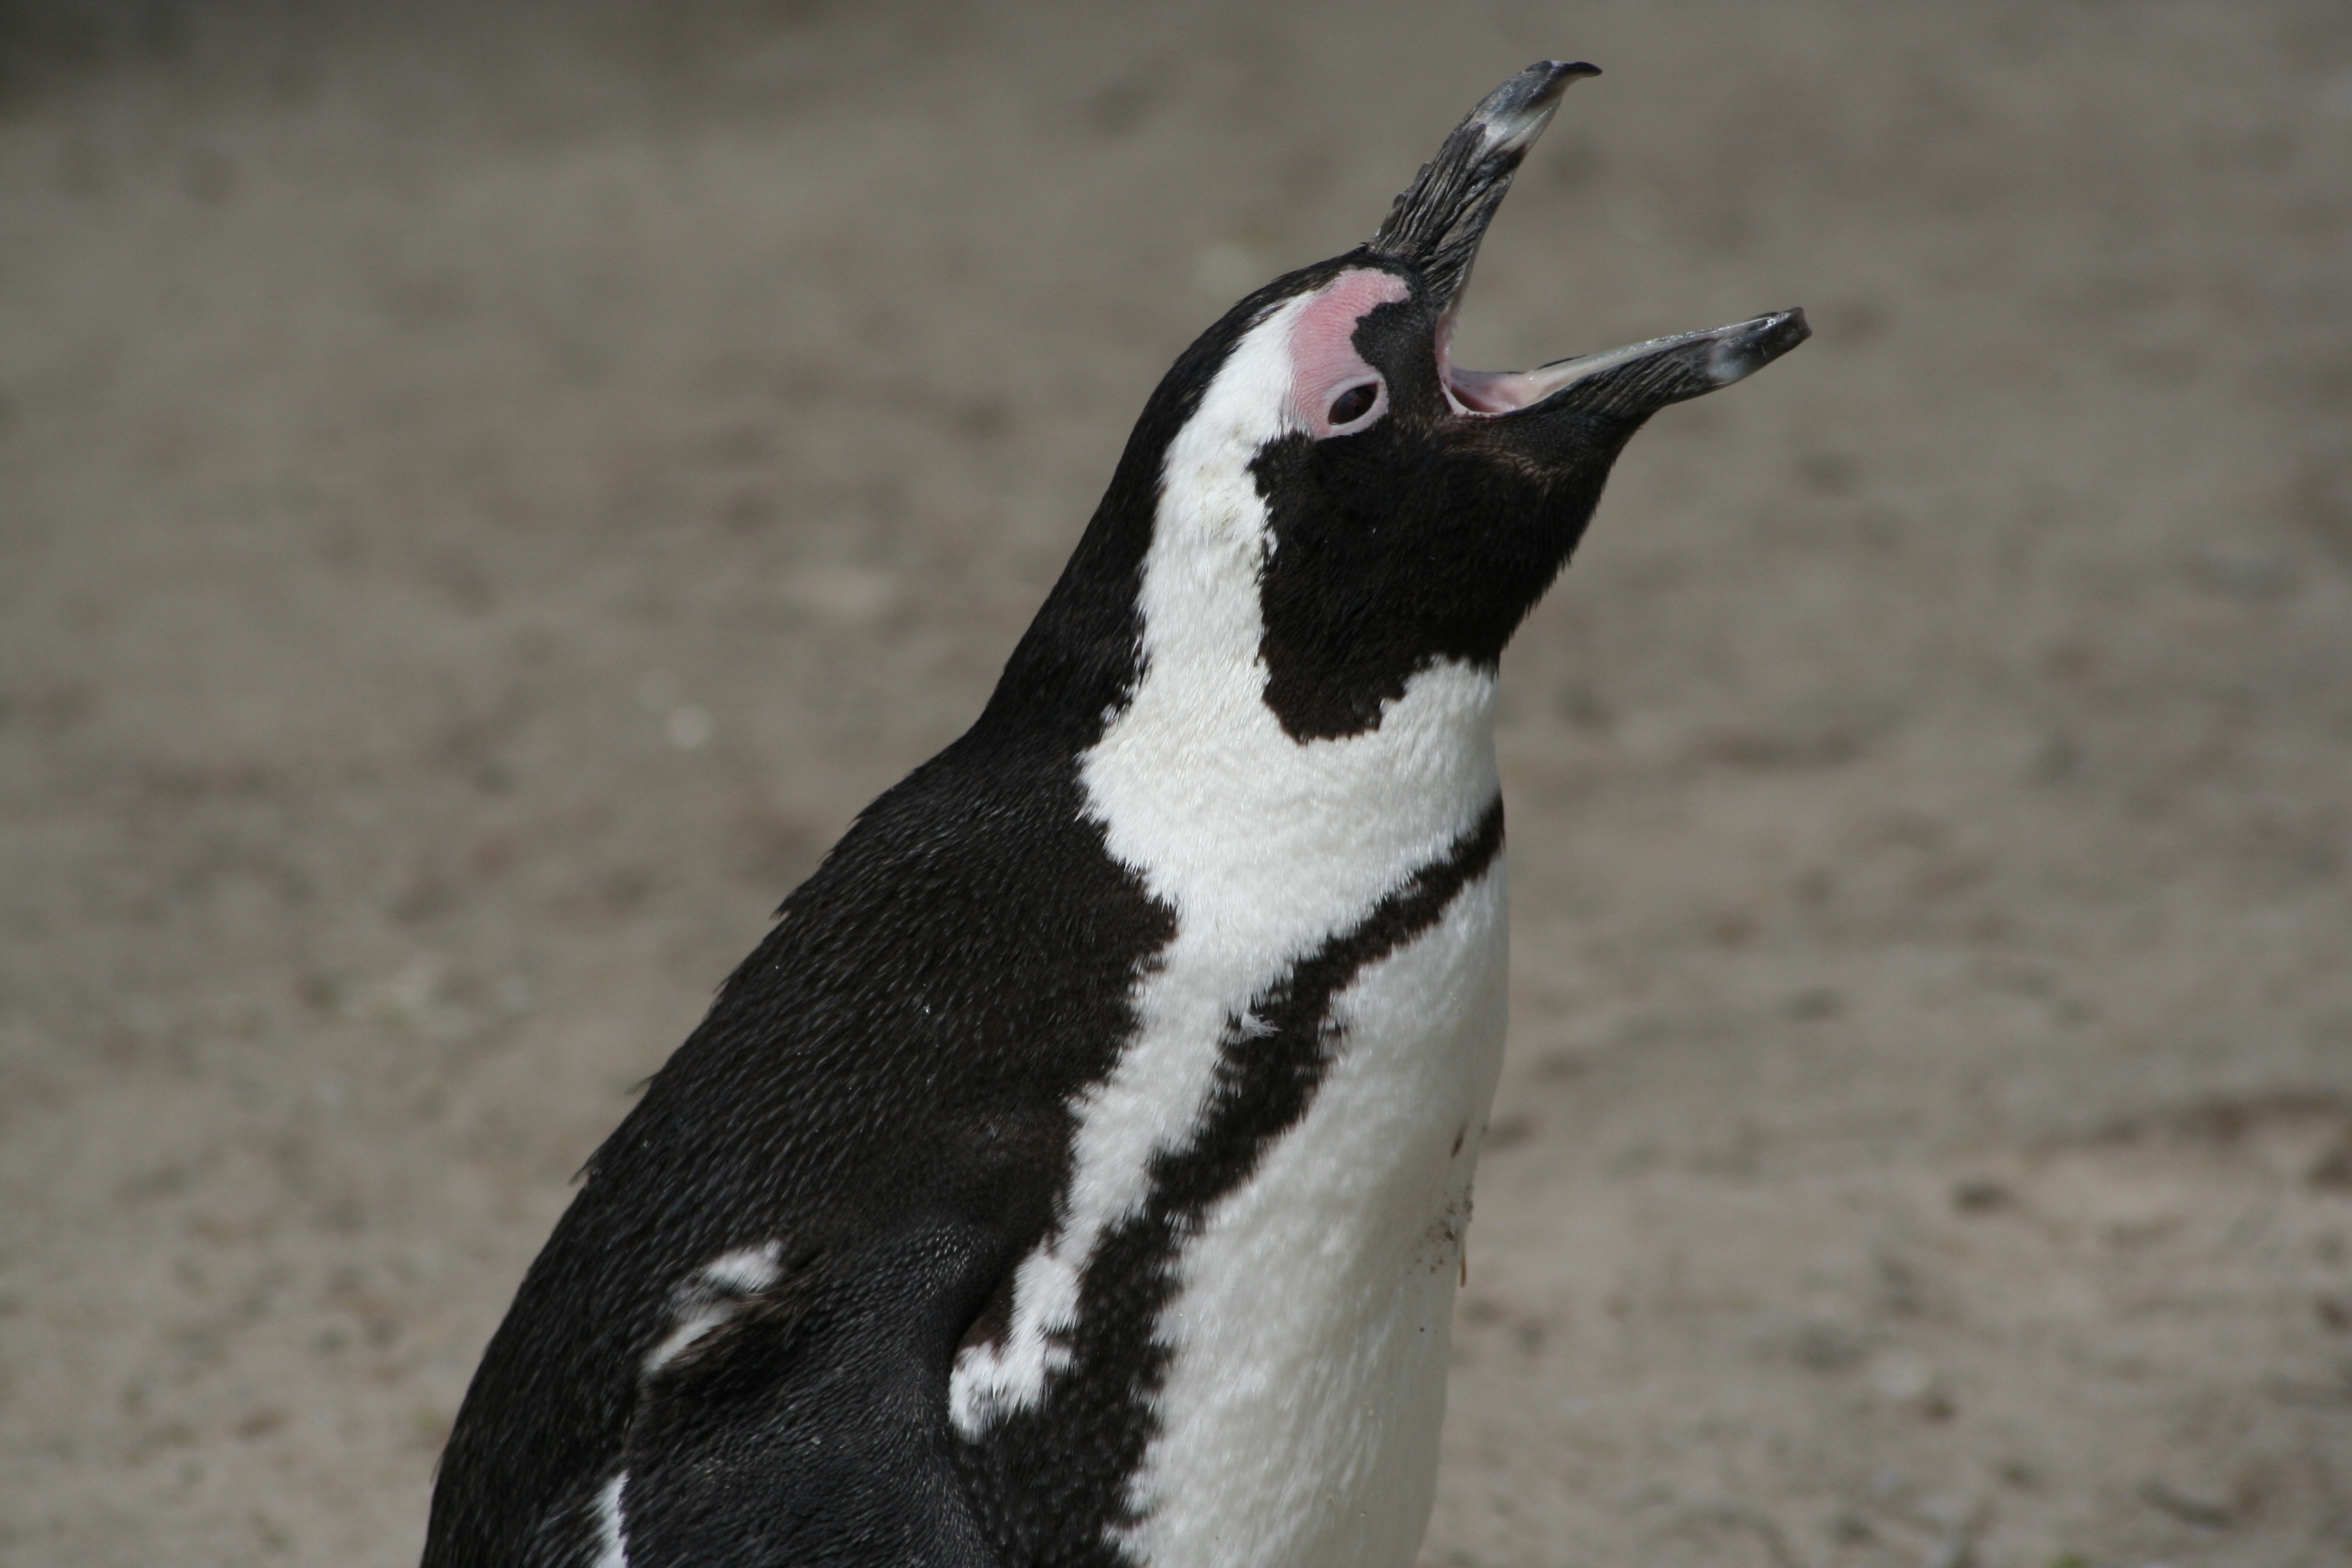
watch, water, nature, forest, wilderness, open, bird, wing, white, view, animal, river, wildlife, wild, swim, zoo, fur, beak, park, black, fish, fauna, black white, penguin, wild animal, birds, head, vertebrate, bill, fast, waterfowl, hunting, hunter, animal world, woodpecker, safari, dangerous, poor, animal portrait, flightless bird, survive, animals wildlife, schwaz white, piciformes